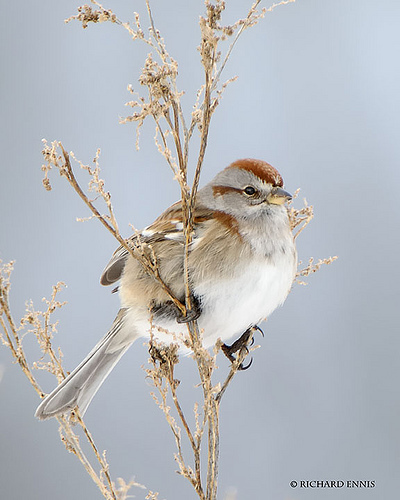
this bird has a plump body with gray and brown feathers.
a fluffy white bird with long white rectrices, a brown crown, and small yellow bill.
this is a bird with a white belly, brown wings and a small orange beak.
white belly bird with brown back and head.
this bird is fat with a white body, brown crown, and a short beak.
the small sparrow has white throat, breast, belly and abdomen, brown crown, brown wings with white wing-bars and black eyes.
a small roundish bird, its upper body is tan which fades to white on it's breast, it's head is grey and has rust colored stripes.
this bird has wings that are brown and has a white belly
this is a light gray bird with a brown crown and brown eyestripe and a long tail.
a small bird with a white belly that fades into light brown and gray throughout its body, and chestnut brown stripes along its crown and eye.
Species: Tree Sparrow